Gaza floating pier

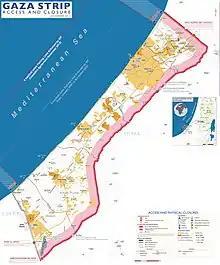
Construction began in the Mediterranean Sea 8 km from Gaza Strip, inside the exclusion zone shown here

Over 1,000 U.S. military personnel were involved in the construction of the pier and long Joint Logistics Over-The-Shore (JLOTS) type modular causeway over 60 days. The part of the JLOTS system included in this project is a large floating modular unloading platform secured by sea anchors stationed about three miles offshore, allowing supplies to be then transferred by lighters to a modular causeway off the shore. The project, known internally as the Blue Beach Plan, was partially developed by an advisory group called Fogbow, co-founded by Michael Mulroy, a former deputy assistant secretary of defense, and Sam Mundy, a retired Marine Lt. Gen. The plan includes potentially dredging a corridor on a private beachfront to aid unloading. The goal is to allow barges to approach the shore for aid distribution onto trucks. The military pier, once operational, could provide another way for aid delivery. The Joint Logistics Over-The-Shore (JLOTS) was not required under the original Blue Beach Plan.